Victoria Street, Auckland

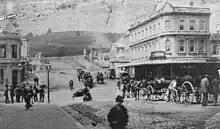
Victoria Street East in the 1870s, looking towards Albert Park

Victoria Street West was formerly part of the foreshore of the Auckland waterfront. Victoria Park was the site of Freemans Bay, which was in-filled during the 19th century. The vent of the Albert Park Volcano was located at the modern location of the Victoria Street Carpark, which was quarried during the 1860s.